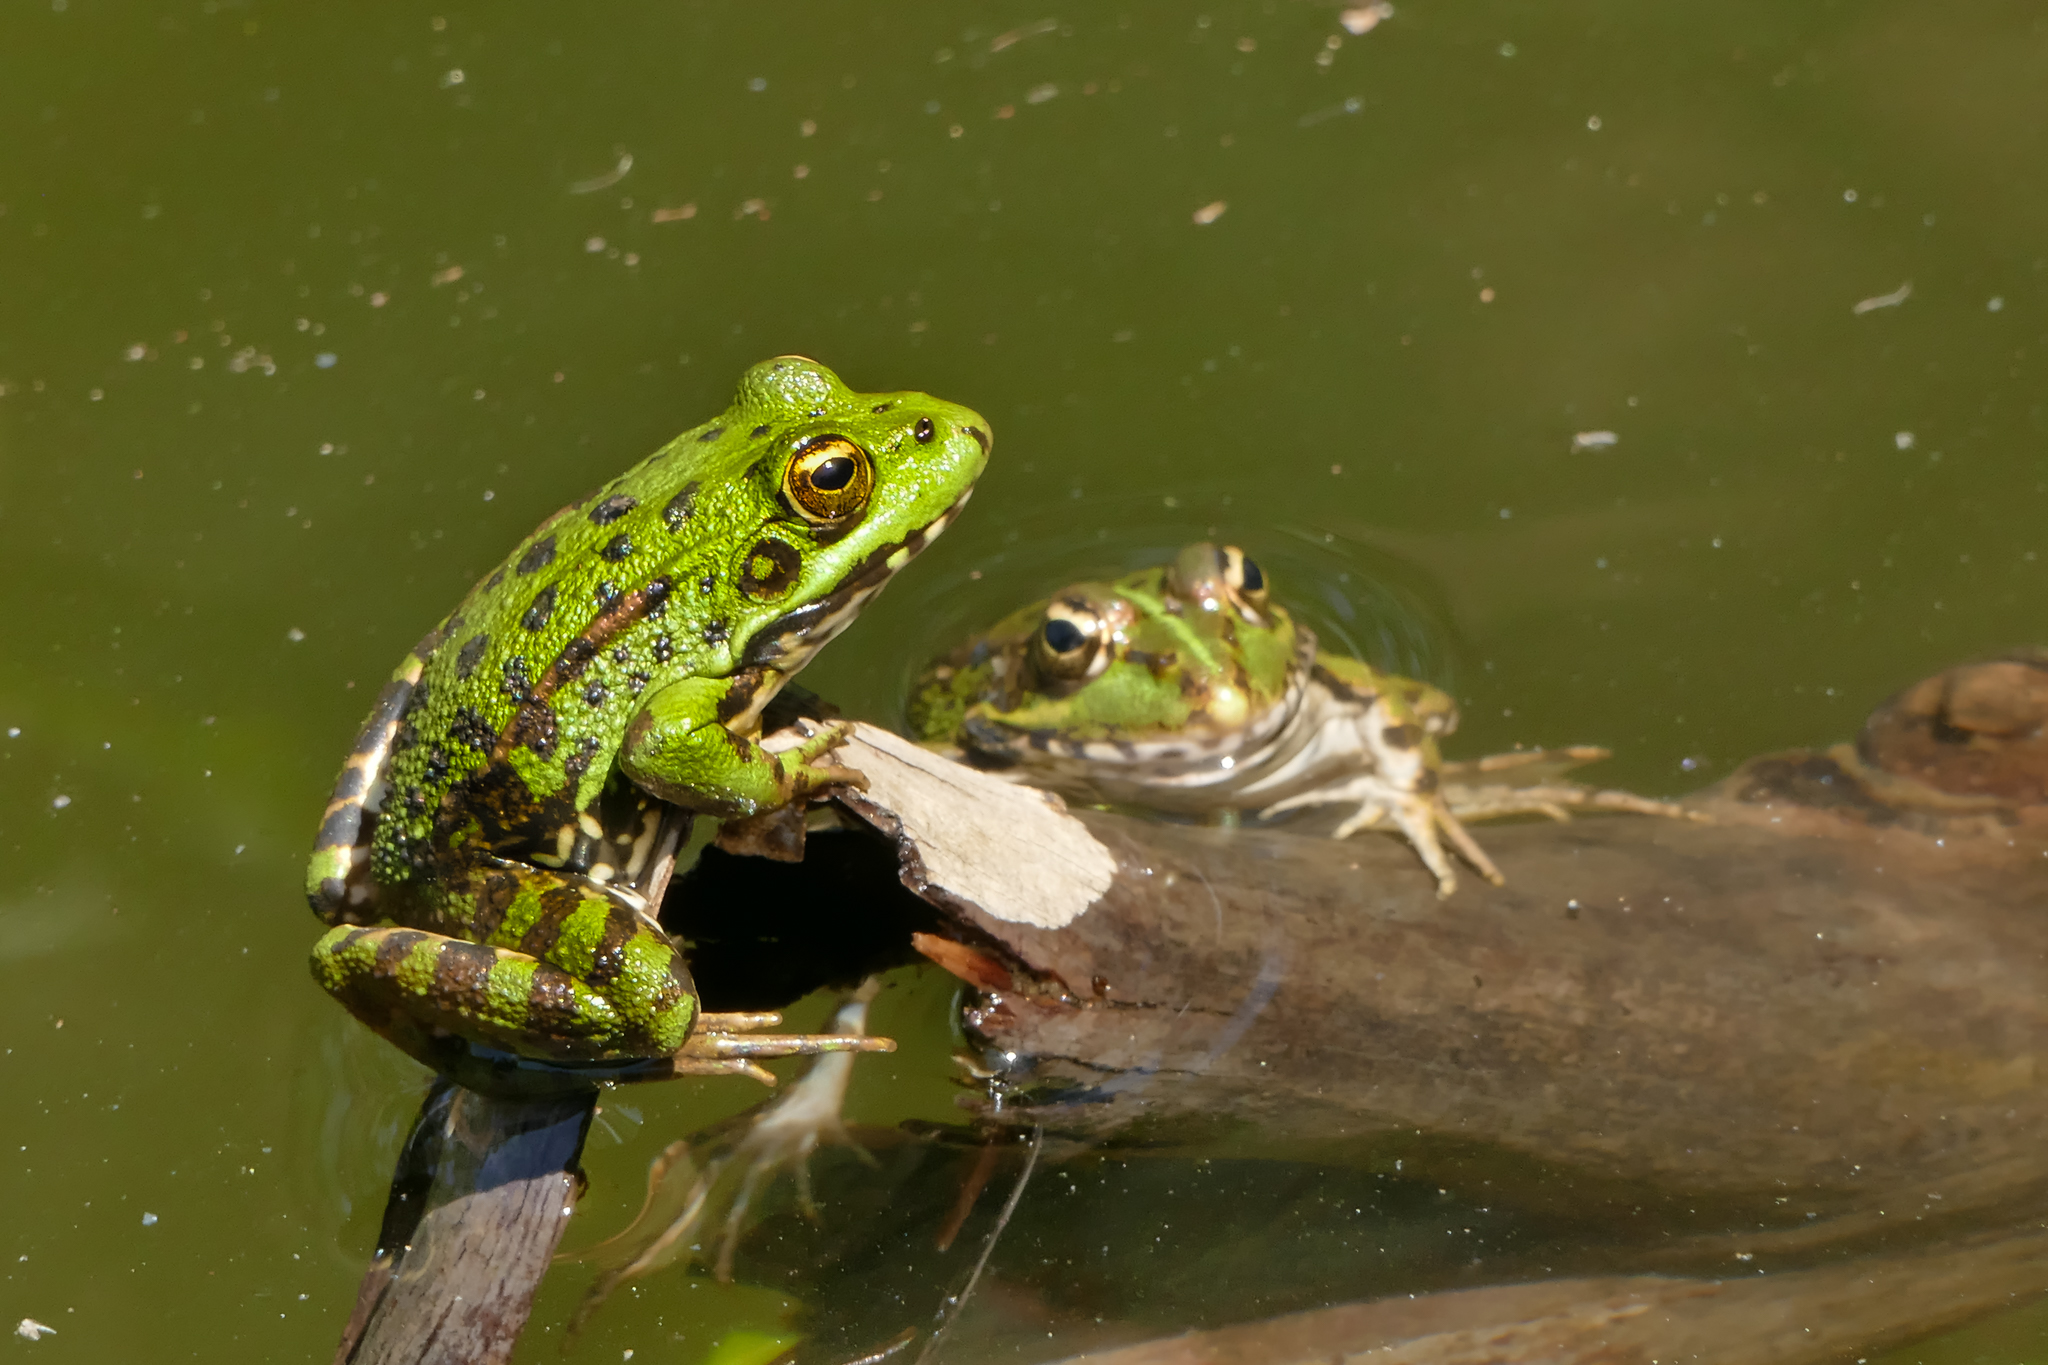
nature, wildlife, green, macro, biology, frog, amphibian, fauna, tree frog, animals, vertebrate, naturaleza, lumixfz1000, fz1000, rana, ggl1, gaby1, xovesphoto, animales, panasoniclumixfz1000, bullfrog, ranidae